Science and technology in Switzerland

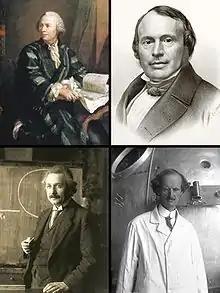
Some famous Swiss scientists: Leonhard Euler, Louis Agassiz, Albert Einstein and Auguste Piccard

With 57% of its researchers coming from other countries, Switzerland is the country with the world highest proportion of foreign researchers.